Gunnar Ljungström

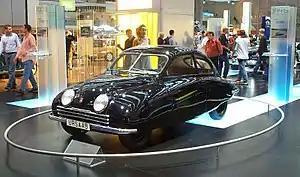
Saab 92001 prototype, developed 1945–1949.

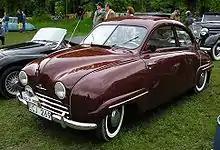
Saab 92, in production 1949–1956.

Gunnar Ljungström (1905–1999) was a Swedish engineer and technical designer, specialised in aerodynamics and automobile industry, pioneering the early history of the Swedish car brand SAAB.